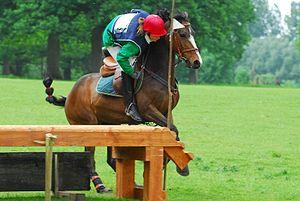
Une dérobade, également.
Le concours complet d'équitation est un sport équestre qui regroupe en une seule discipline trois épreuves bien distinctes : une épreuve de saut d'obstacles, une épreuve de dressage et une épreuve spécifique : le cross ou cross-country. Créée à l'origine pour tester les capacités des chevaux destinés aux forces armées, cette épreuve a évolué peu à peu pour devenir une discipline équestre à part entière. Souvent qualifié de triathlon équestre, le CCE demande, contrairement à d'autres disciplines, une polyvalence de la part du cheval comme de son cavalier.